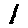
Label: 1